Panavia Tornado

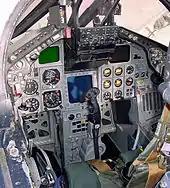
Forward cockpit of an RAF Tornado GR.4

In order for the Tornado to perform well as a low-level supersonic strike aircraft, it was considered necessary for it to possess good high-speed and low-speed flight characteristics. To achieve high-speed performance, a swept or delta wing is typically adopted, but these wing designs are inefficient at low speeds. To operate at both high and low speeds with great effectiveness, the Tornado uses a variable-sweep wing. The swing-wing was also used by the older American General Dynamics F-111 Aardvark strike fighter, and the Soviet Mikoyan-Gurevich MiG-23 fighter. The smaller Tornado has many similarities with the F-111, however the Tornado differs in being a multi-role aircraft with more advanced onboard systems and avionics.